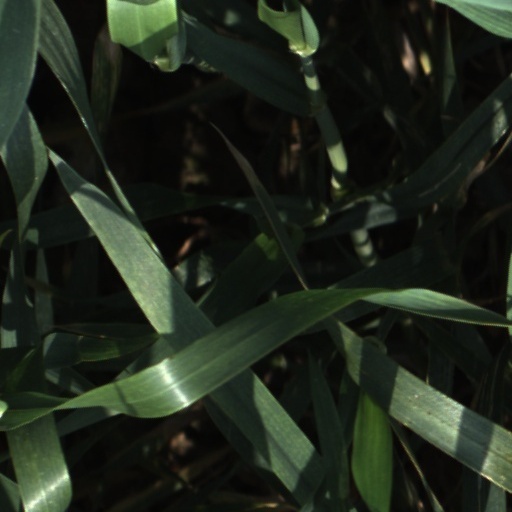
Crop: wheat